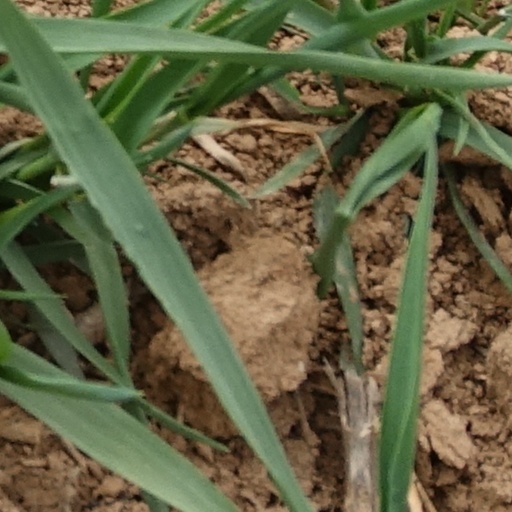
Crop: wheat